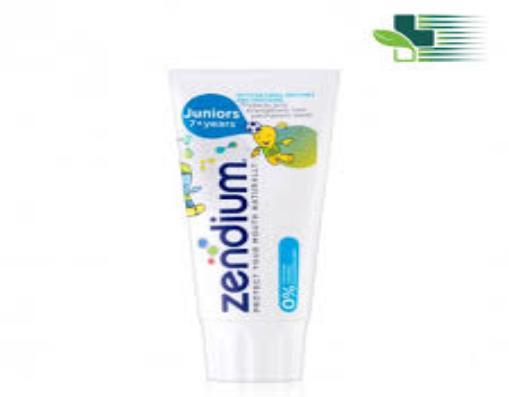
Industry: Medical